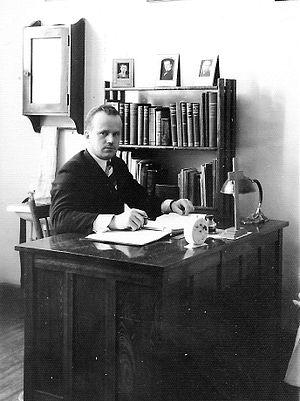
Ernest Mercier dans son bureau de la ville de Québec, Québec, Canada
Docteur Ernest Mercier, détenteur de l’Ordre du Canada, était un agronome réputé du Québec et le sous-ministre de l’Agriculture du Québec au cours de la Révolution tranquille. Né sur la ferme familiale de Notre-Dame-du-Rosaire, il a obtenu un doctorat en agronomie à l’Université Cornell aux États-Unis. De retour au Québec en 1947, il a été le fondateur du Centre d'insémination artificielle du Québec. Après plusieurs années comme gestionnaire de la ferme expérimentale fédérale de Lennoxville. Il a été promu sous-ministre de l’agriculture du Québec, fonction qu’il a exercée près de 6 ans. À la suite de sa retraite du gouvernement, il a collaboré avec l’Agence canadienne de développement international et avec la branche canadienne de Organisation des Nations unies pour l'alimentation et l'agriculture.